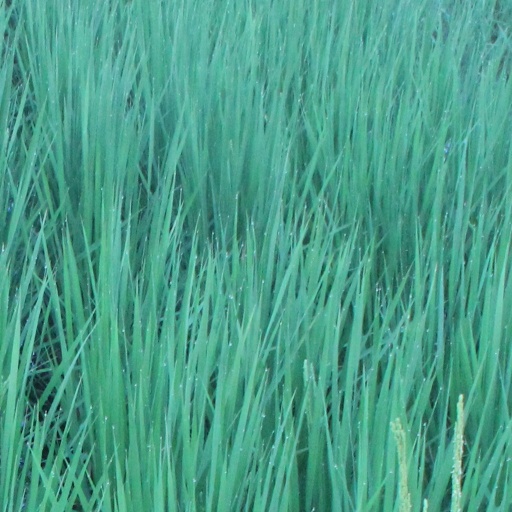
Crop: rice